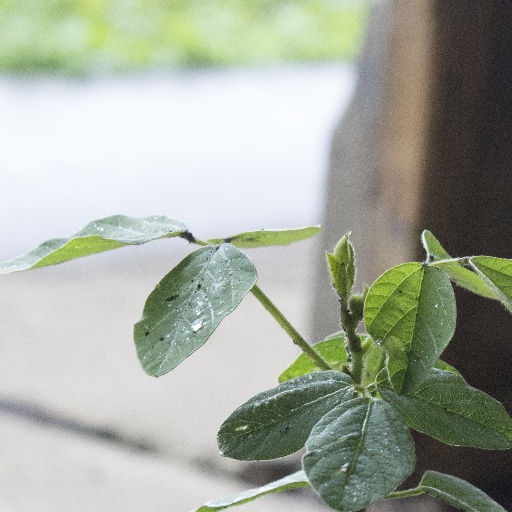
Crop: soybean